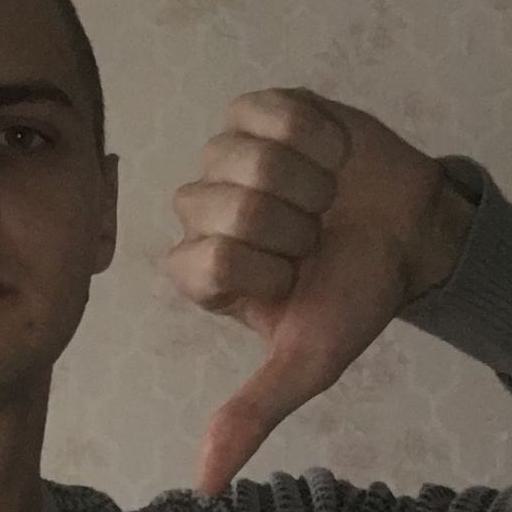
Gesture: dislike